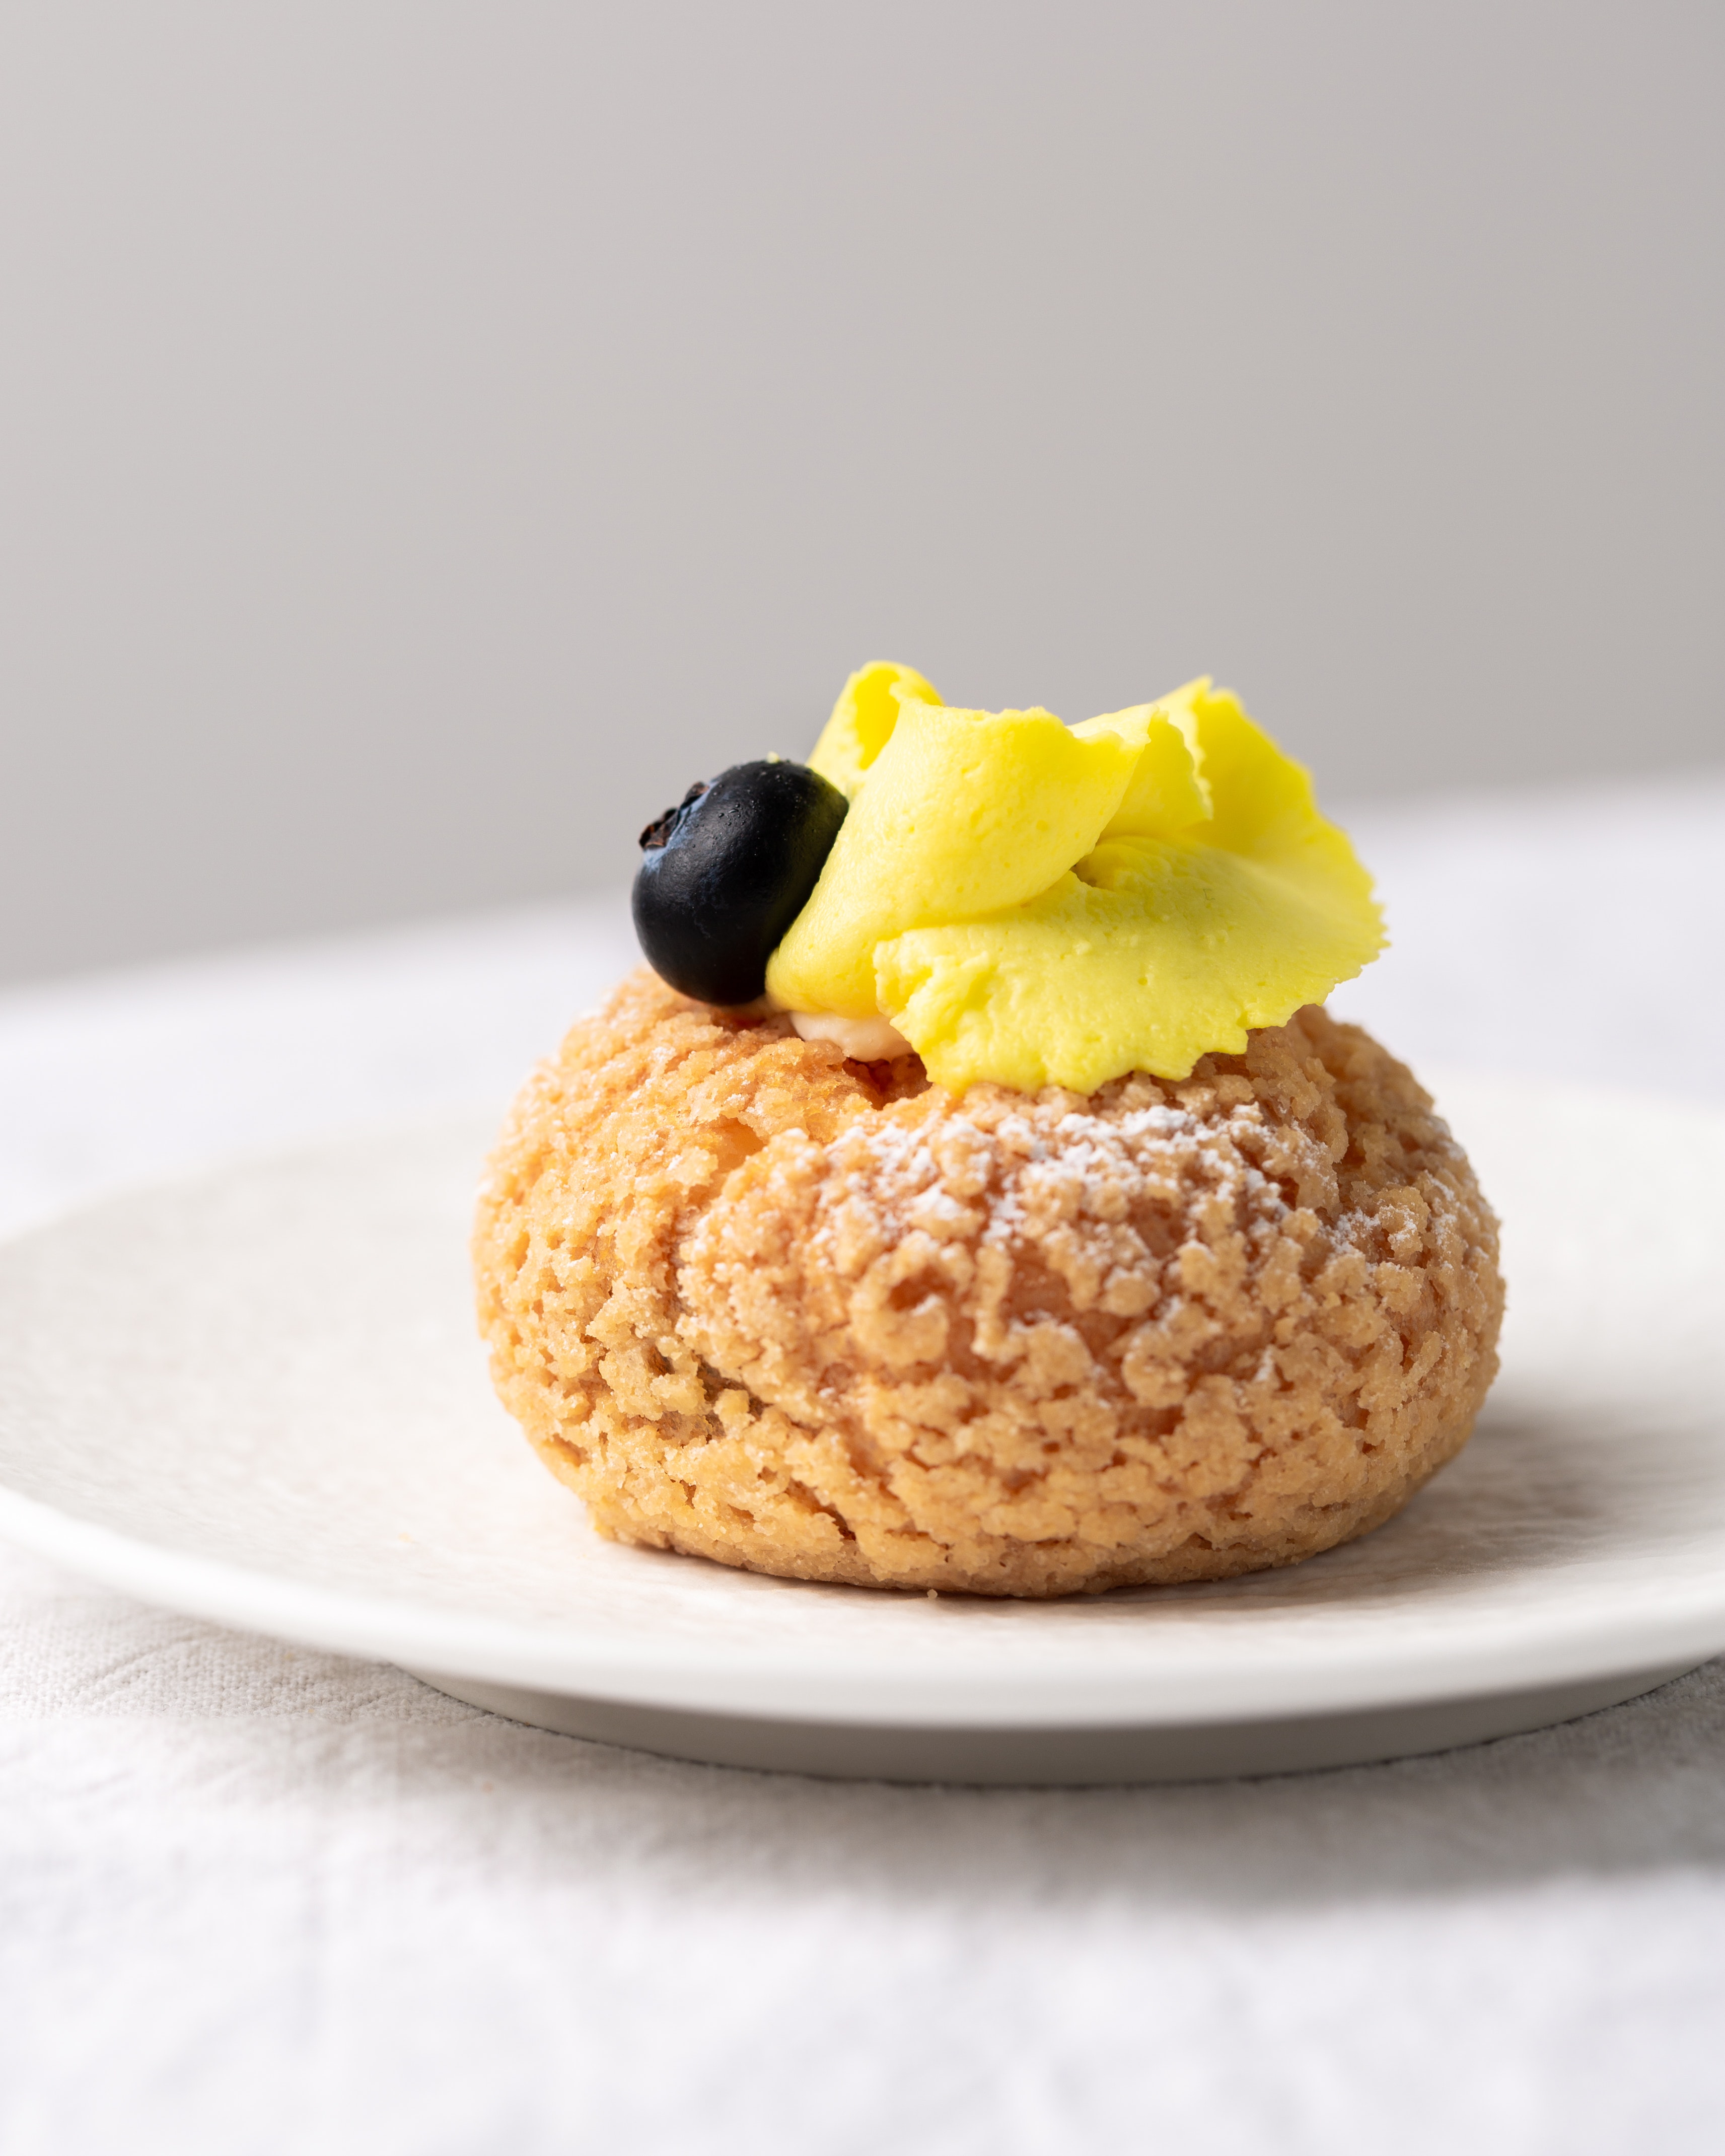
food, tableware, ingredient, dishware, recipe, cake, dish, cuisine, serveware, hat, produce, mixture, cream, garnish, baked goods, plate, sugar cake, fruit, dessert, finger food, cake decorating, dairy, baking, birthday cake, culinary art, frozen dessert, gluten, buttercream, kuchen, sweetness, platter, sherbet, paste, delicacy, cooking, semifreddo, icing, cake stand, berry, snack, la carte food, natural foods, fruit cake, zeppole, pastry, Cake decorating supply, breakfast, comfort food